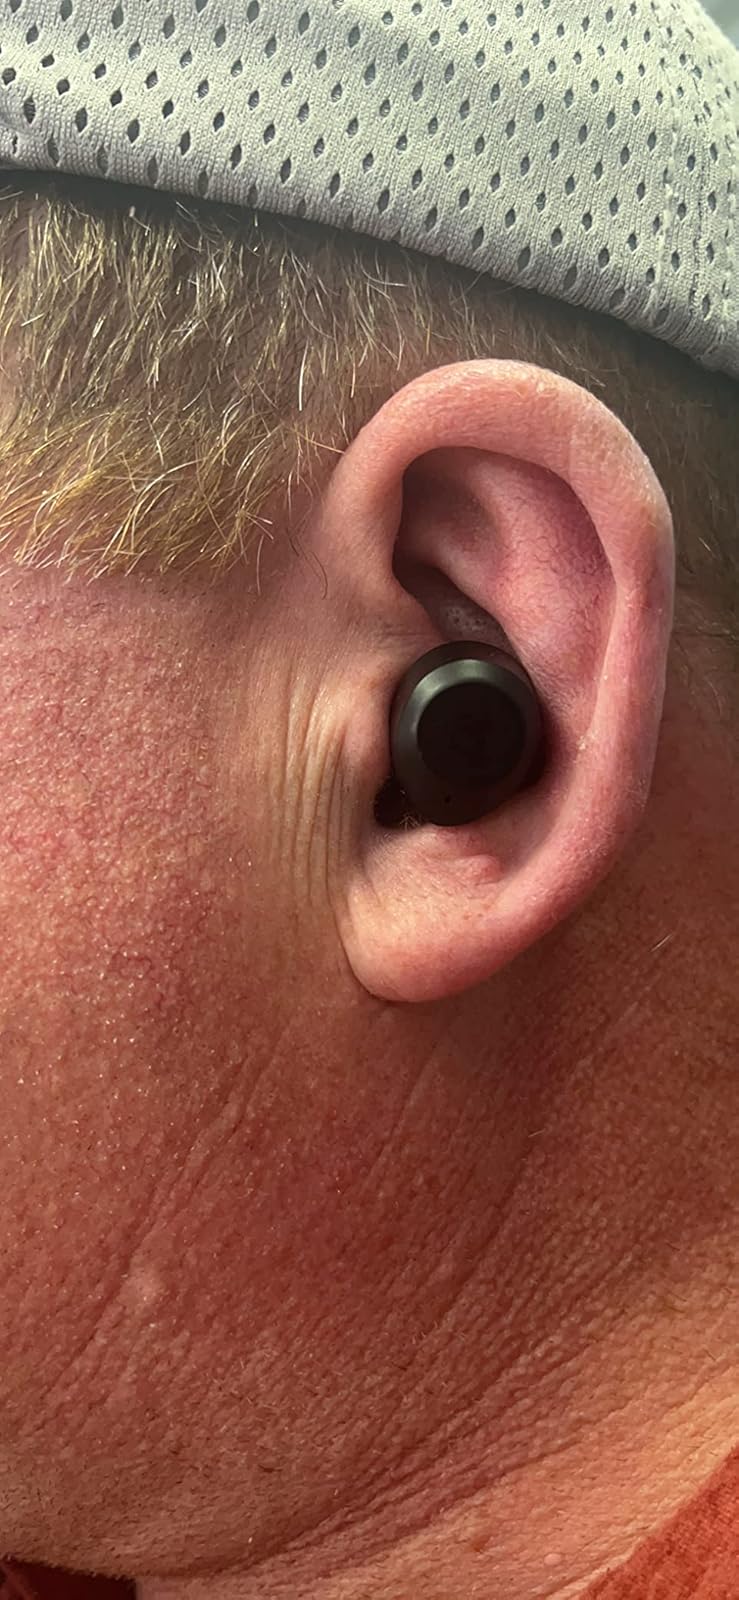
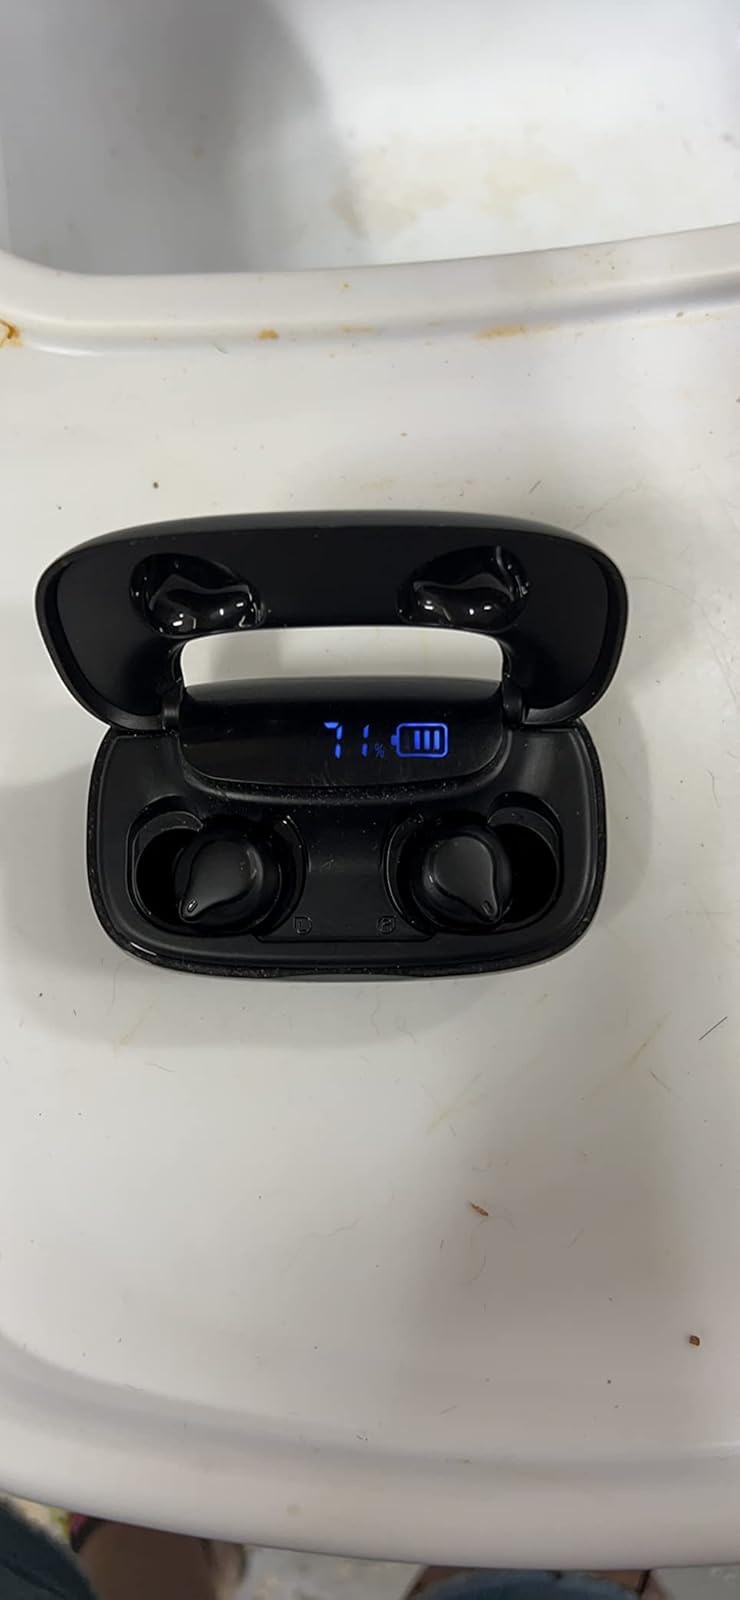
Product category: earbuds
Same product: no